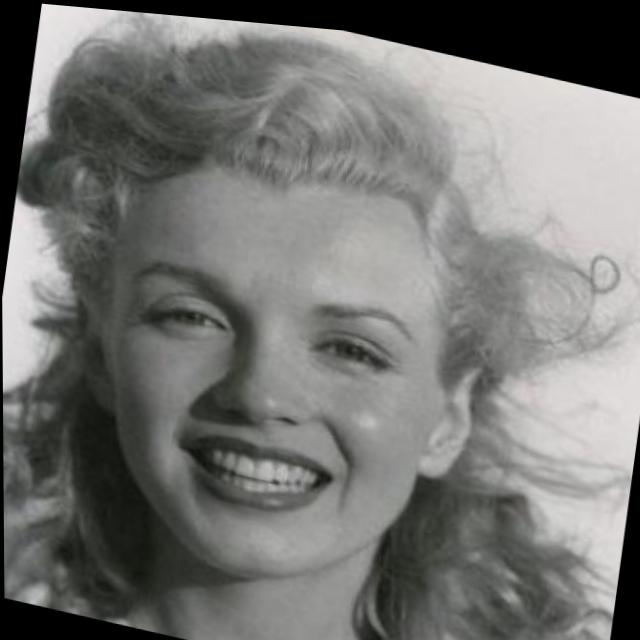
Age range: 13-20